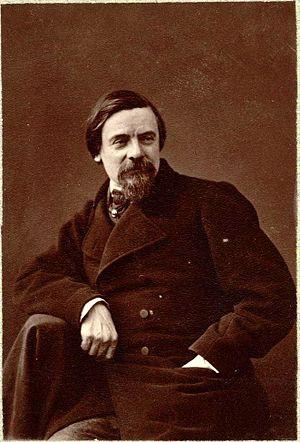
Noël Parfait par Nadar, date d'édition
Noël Parfait est un écrivain et homme politique français né le 28 novembre 1813 à Chartres et mort le 19 novembre 1896 à Paris.